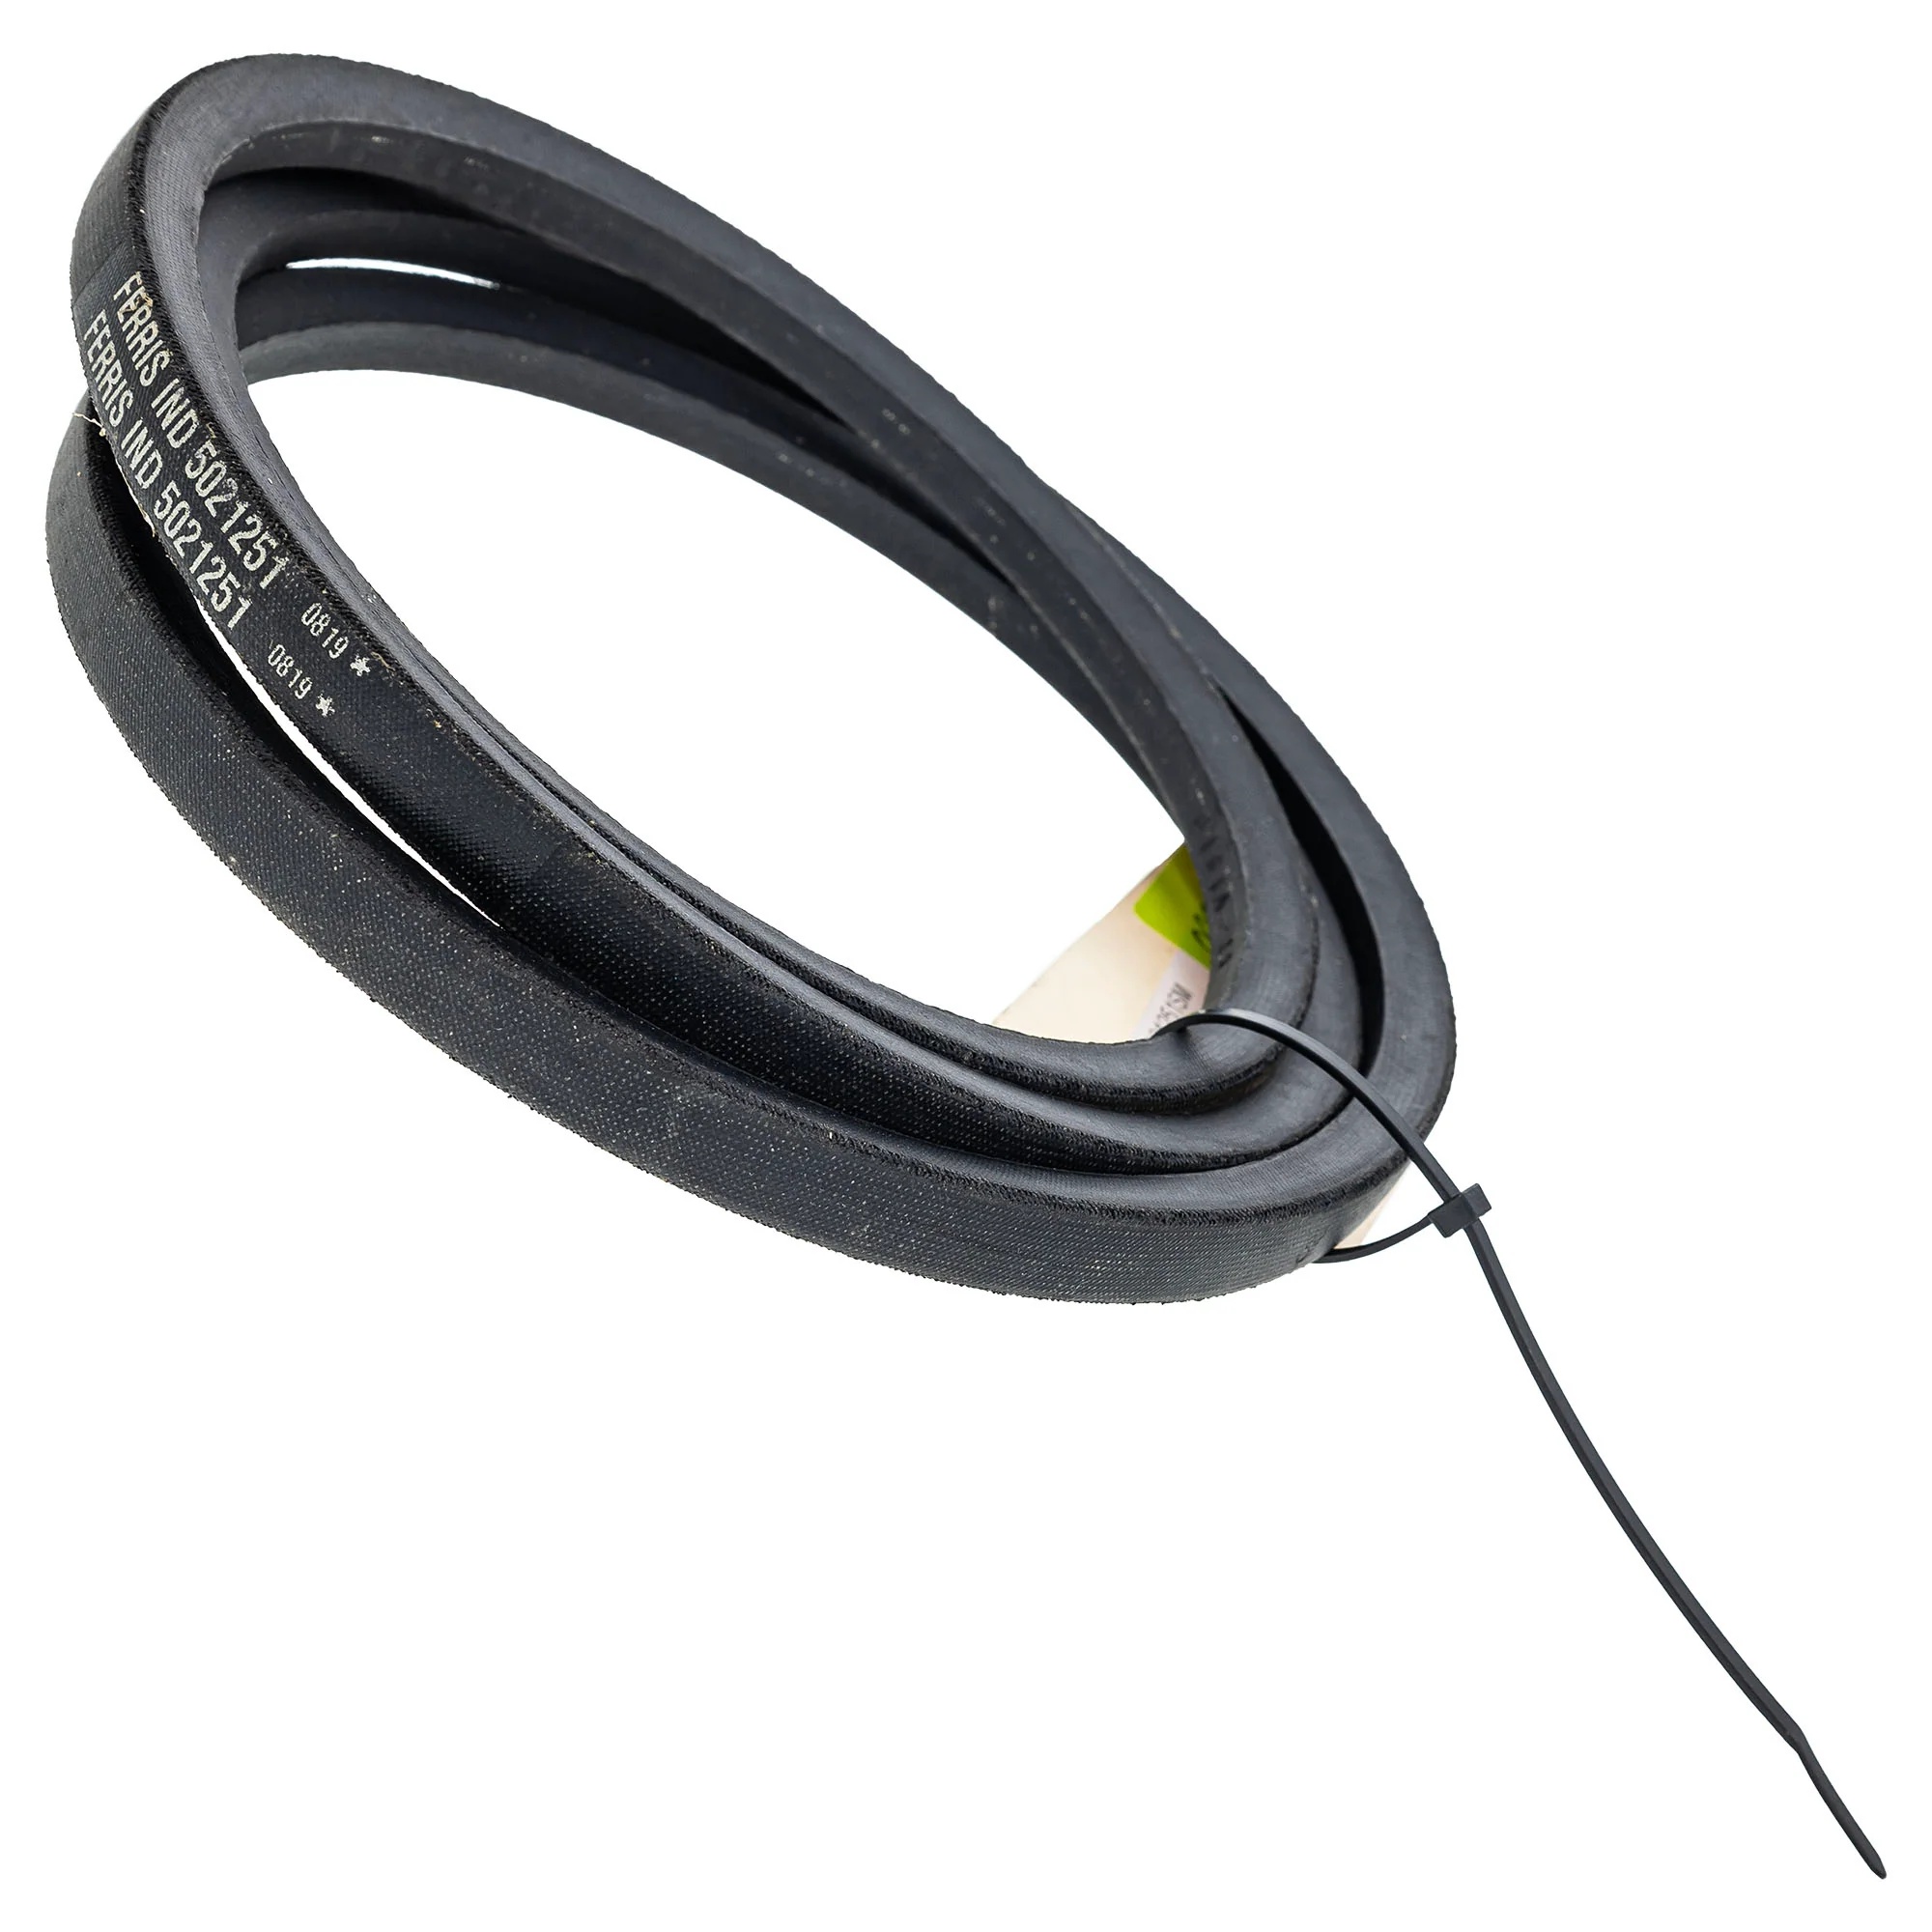
Ferris - BELT, BP-SEC, 74.937EL - 5021251SM
Ferris - BELT, BP-SEC, 74.937EL - 5021251SM
Brand: Ferris
Category: Sporting Goods > Fitness & General Exercise Equipment > Cardio > Cardio Machine Accessories & Parts > Treadmill Accessories & Parts > Treadmill Motor Belts